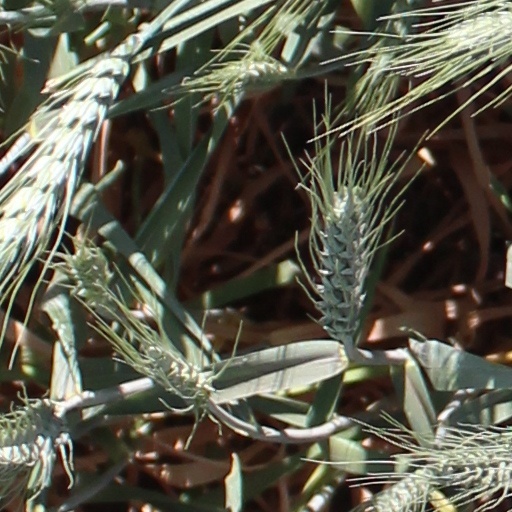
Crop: wheat